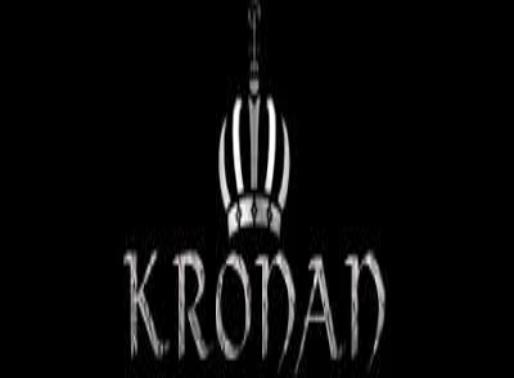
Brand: kronan
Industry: Others